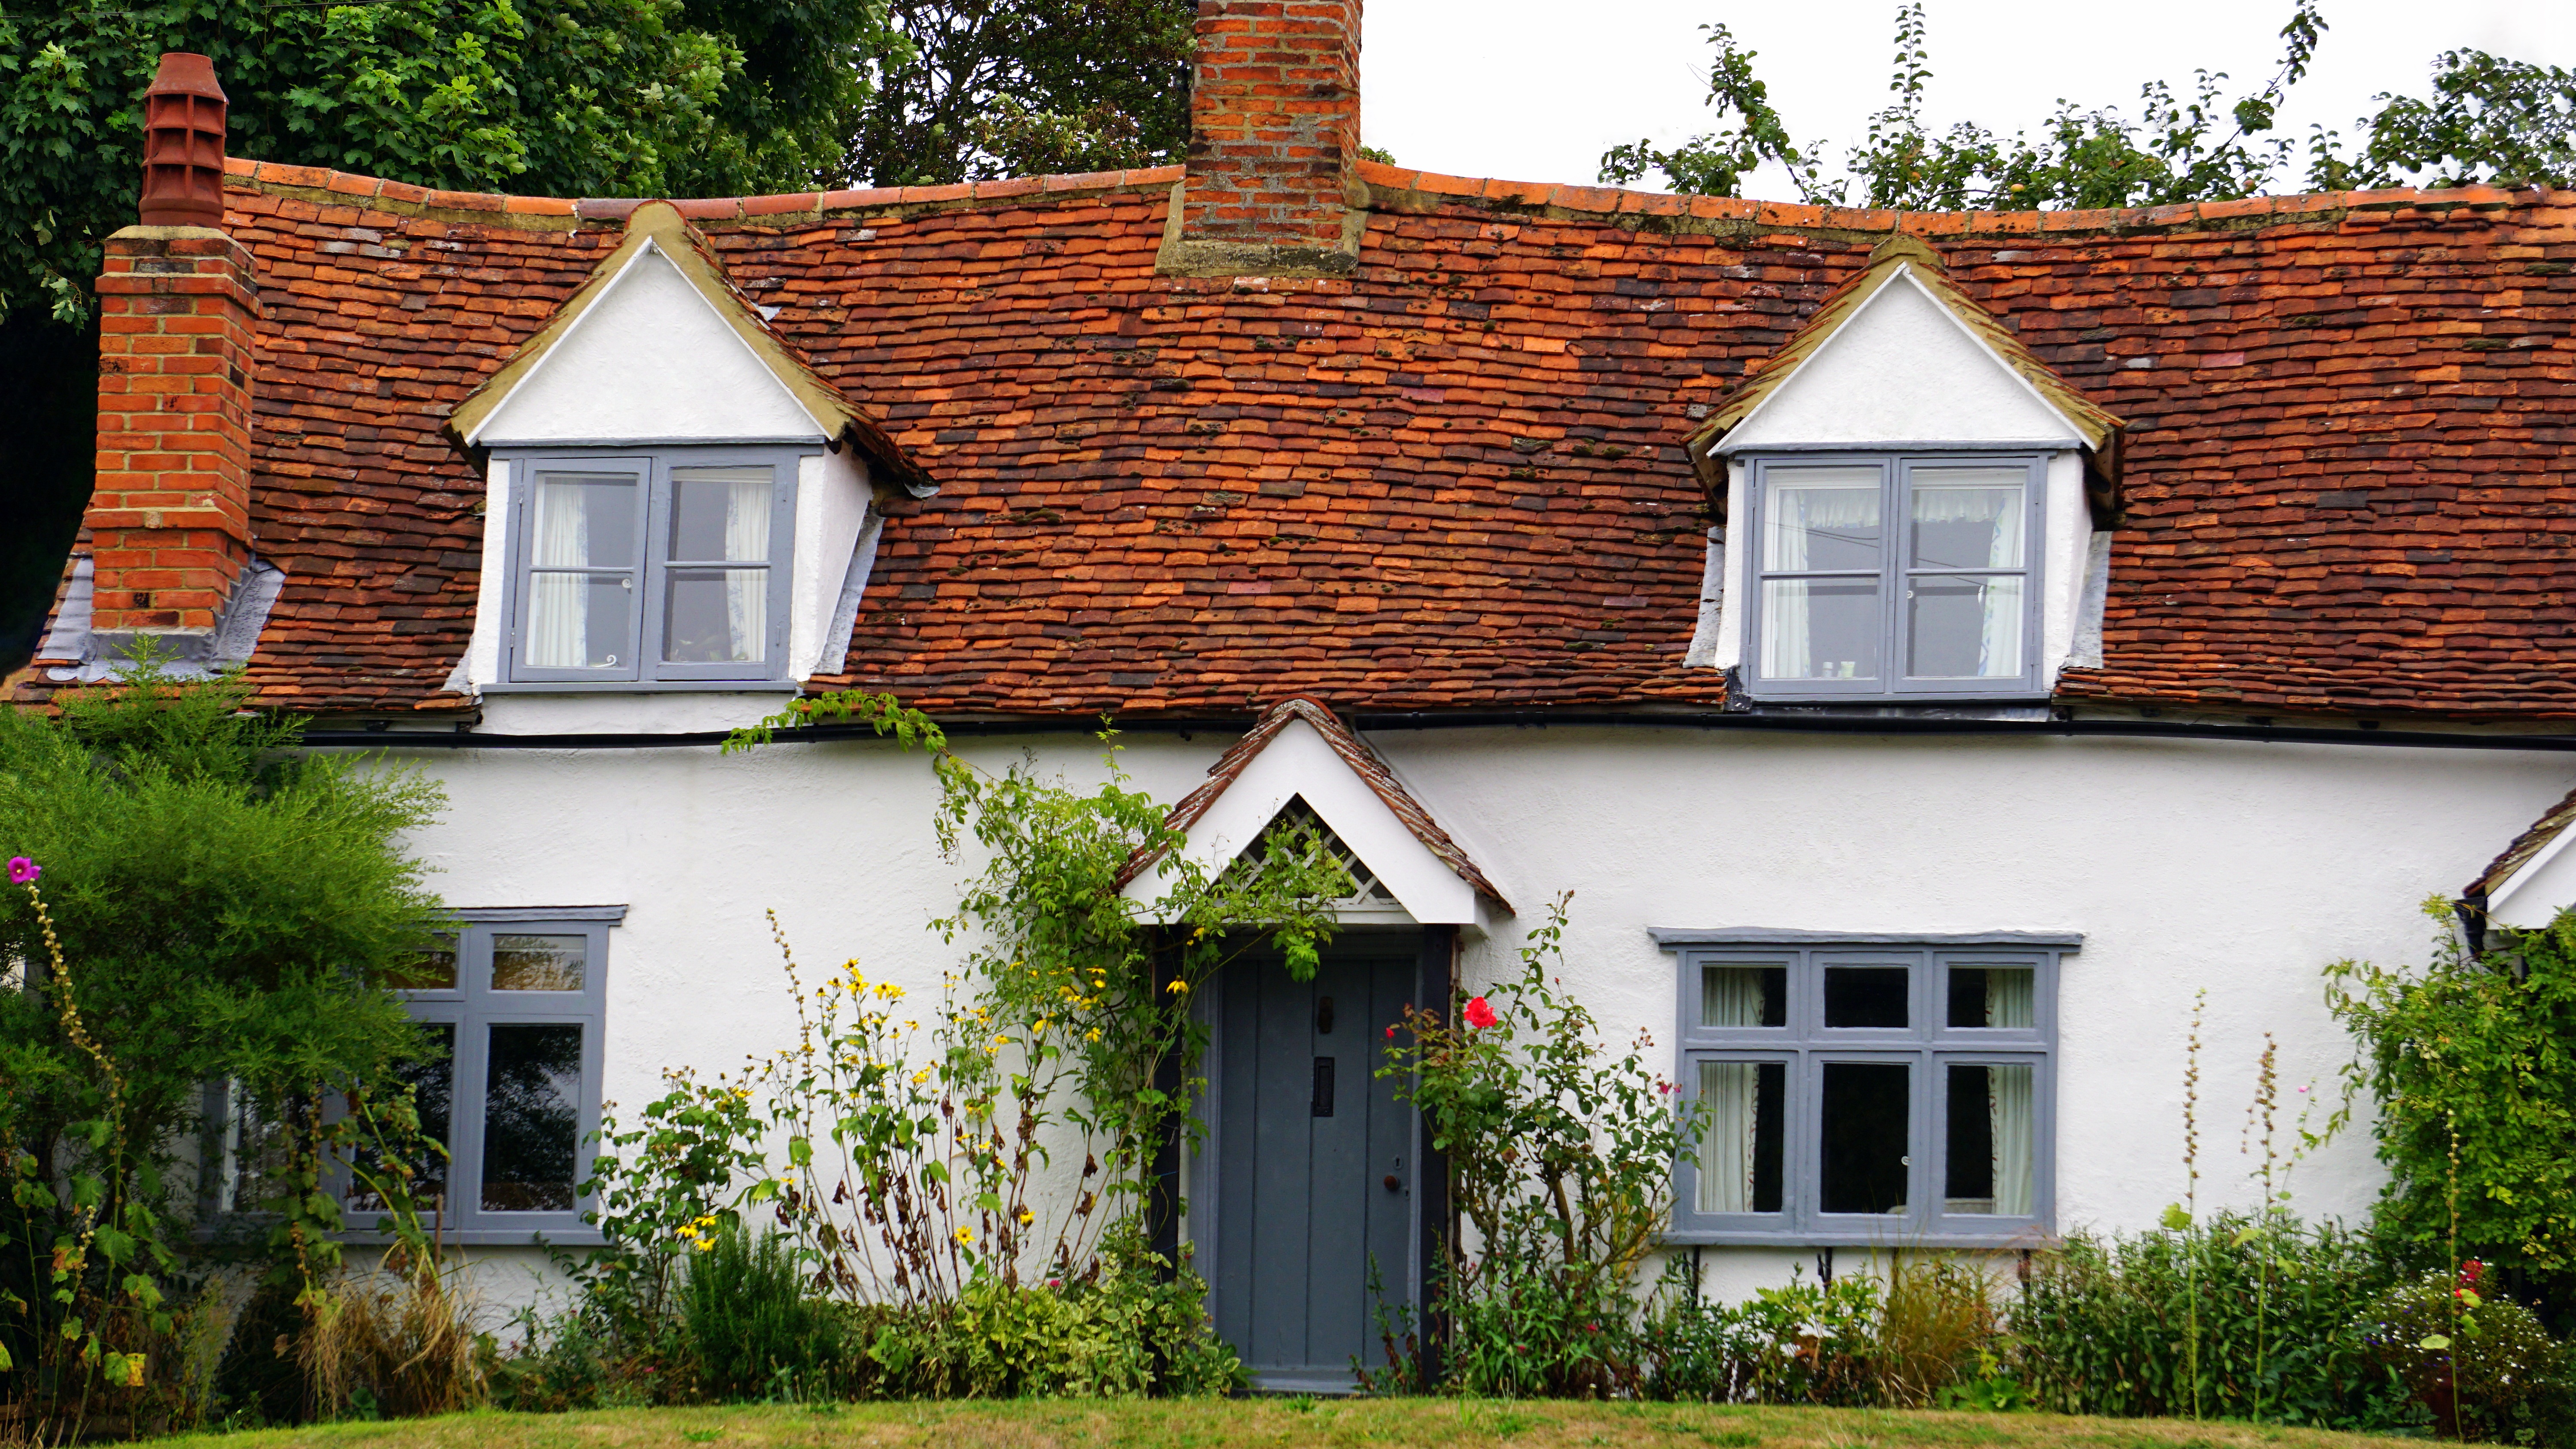
grass, architecture, sky, white, villa, house, window, roof, building, old, home, country, village, rural, green, entrance, cottage, backyard, facade, residence, property, exterior, residential, brick, door, dwelling, housing, england, farmhouse, front, english, estate, traditional, hedge, siding, neighbourhood, real estate, rural area, exterior home, home exterior, residential area, outdoor structure